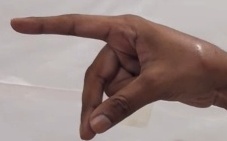
ASL sign: P